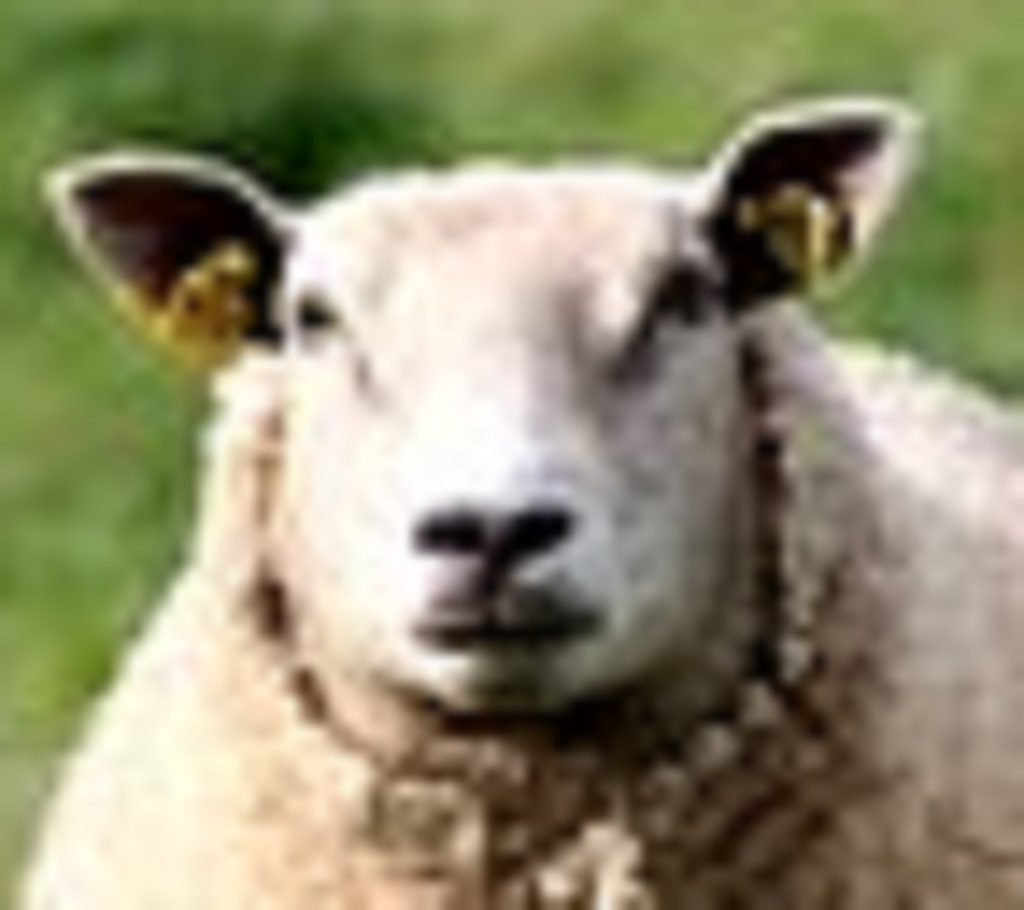
Label: no pain